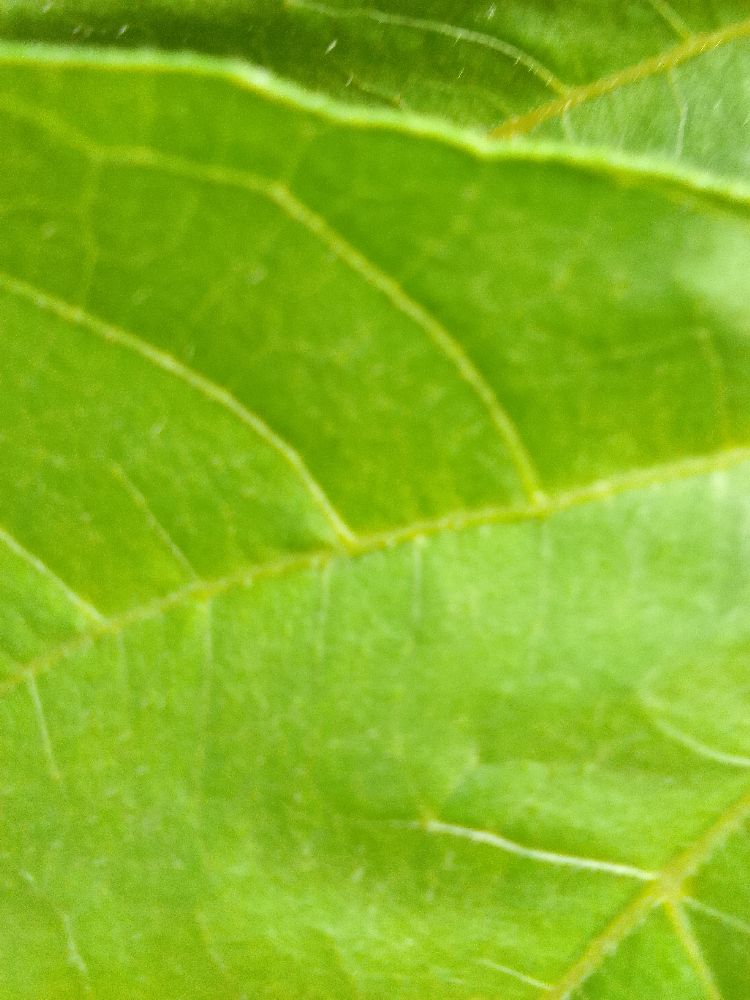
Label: healthy